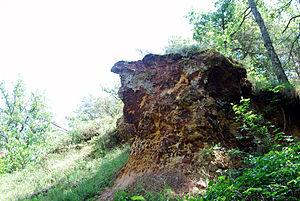
Énorme nodule ferrugineux dégagé de l'ocre par l'érosion à Rustrel dans le Colorado provençal
L'industrie de l'ocre en pays d'Apt a été favorisée par des énormes dépôts de sables ocreux qui couvrent un secteur comprenant Gignac, Rustrel, Villars, Gargas et Roussillon. L'ocre est une roche ferrique composée d'argile pure colorée par un hydroxyde de fer : l'hématite pour l'ocre rouge, la limonite pour la brune et goethite pour la jaune. Du pouvoir colorant de l'ocre connu dès la protohistoire, il y eut ensuite passage à l'exploitation du fer pour arriver à la fin du XVIIIᵉ siècle à l'extraction industrielle des colorants ocreux.
La limonite est un amas d’hydroxydes de fer microcristallin. Elle est également appelée « pierre d'aigle », car autrefois on croyait que les aigles portaient cette pierre dans leur nid pour faciliter la ponte. Cette croyance a fait attribuer des propriétés thérapeutiques à la limonite : elle était supposée faciliter les accouchements.
On appelle chapeau de fer la zone exposée en surface et oxydée d'un dépôt métallifère. Elle présente un aspect plus ou moins alvéolaire et des teintes jaunâtres à brun rouge. Le chapeau de fer est riche en oxydes et hydroxydes de fer formés par action des agents atmosphériques sur des gisements de sulfures.